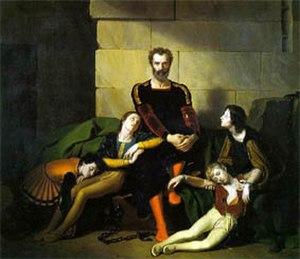
Giuseppe Diotti est un peintre italien qui a été actif au XIXᵉ siècle.